Jenny Meldrum

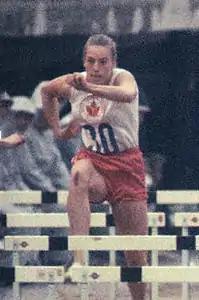
Jenny Meldrum at the 1964 Olympics

Jennifer Anne "Jenny" Meldrum (née Wingerson on 12 April 1943) is a retired hurdler, shotputter, long jumper and pentathlete from England, who represented Canada at the 1964 and 1968 Olympics in the 80 metre hurdles and pentathlon. She won a silver medal at the 1963 Pan American Games and a bronze at the 1966 Commonwealth Games in the 80 m hurdles. She won two more silver medals at the 1967 Pan American Games in the pentathlon and 4×100 metre relay. At the 1970 Commonwealth Games Meldrum won a bronze in the pentathlon. Jenny Meldrum's son, Greg Meldrum, played for the Canadian Men's National Basketball team in the early 2000s.